Bemmel

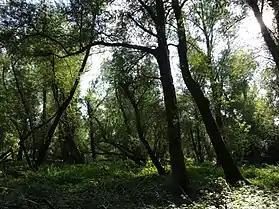
Riparian forests in the floodplains of Bemmel

Along and through the most western part of Bemmel runs Park Lingezegen. This is a Dutch landscape park, located between the cities of Arnhem and Nijmegen. The most notable part of Park Lingezegen that runs through Bemmel is the estate of Doornik. It is an important area for rare Dutch meadow birds, including the grey partridge, yellowhammer, and Eurasian skylark.